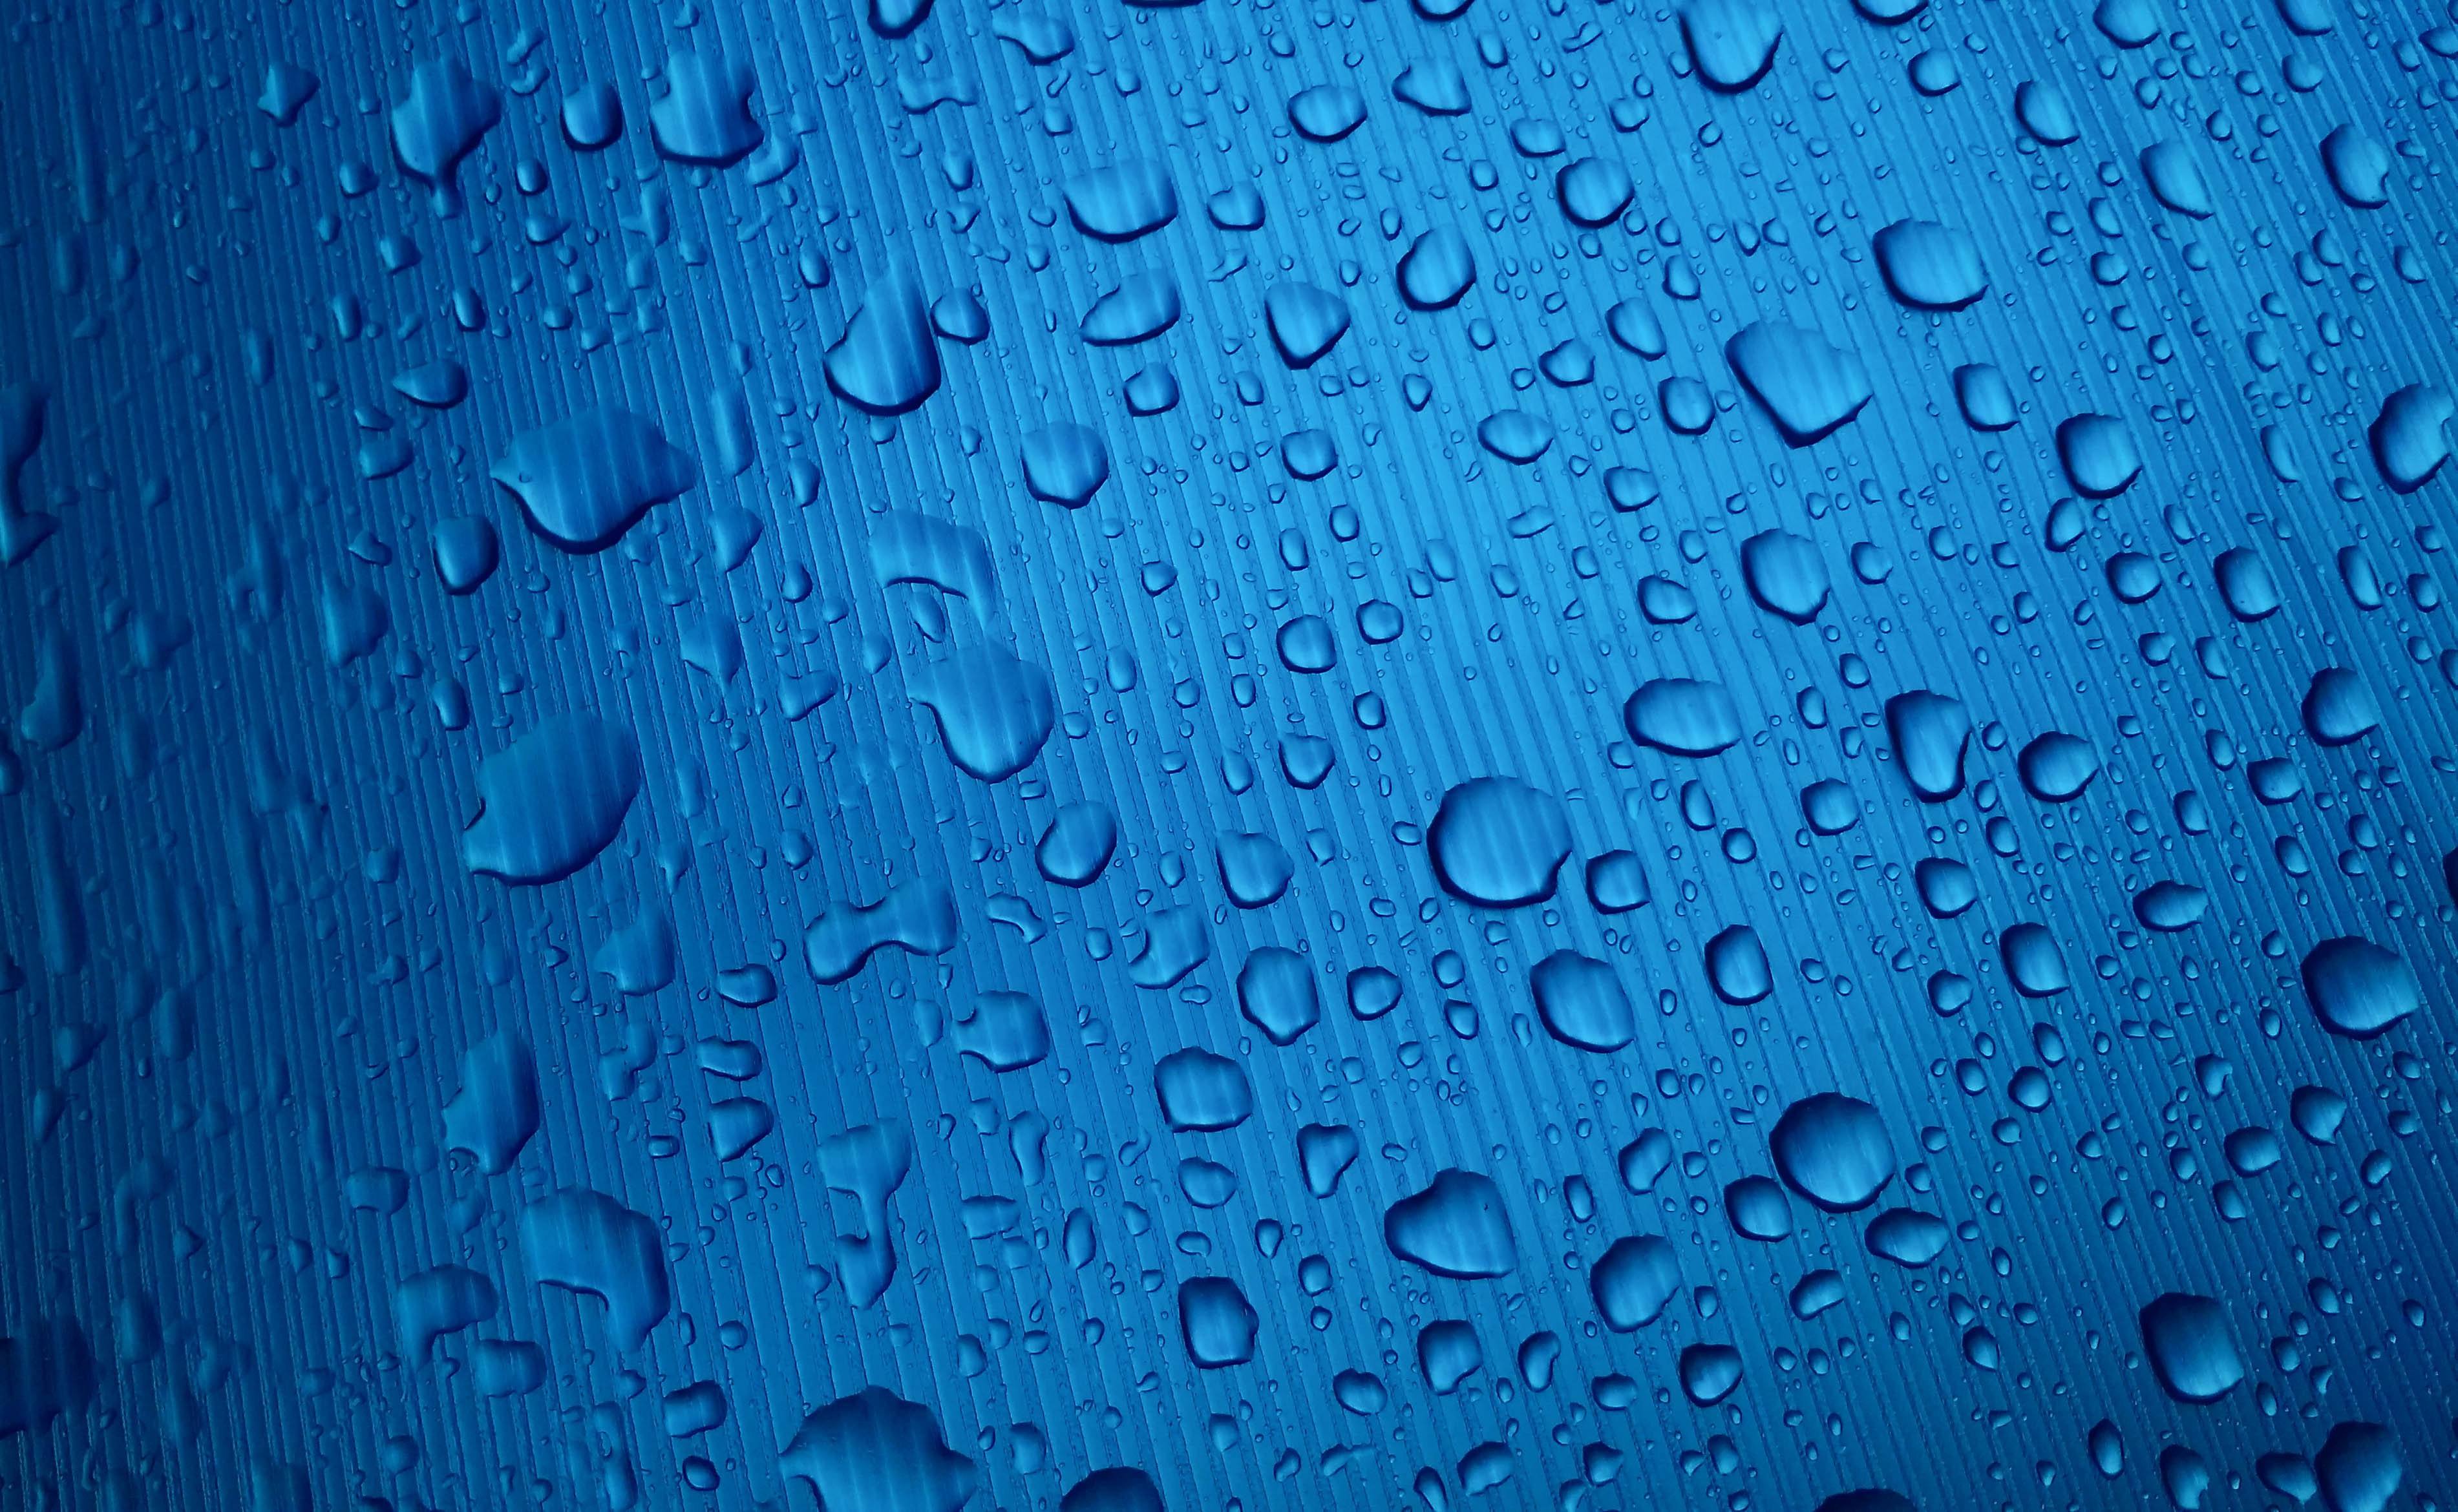
water, drop, texture, rain, leaf, line, blue, circle, raindrops, macro photography, water drops